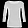
Label: T - shirt / top